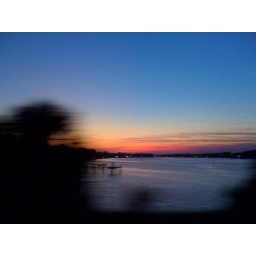
Pink sunset over the lagoon ... from the car window